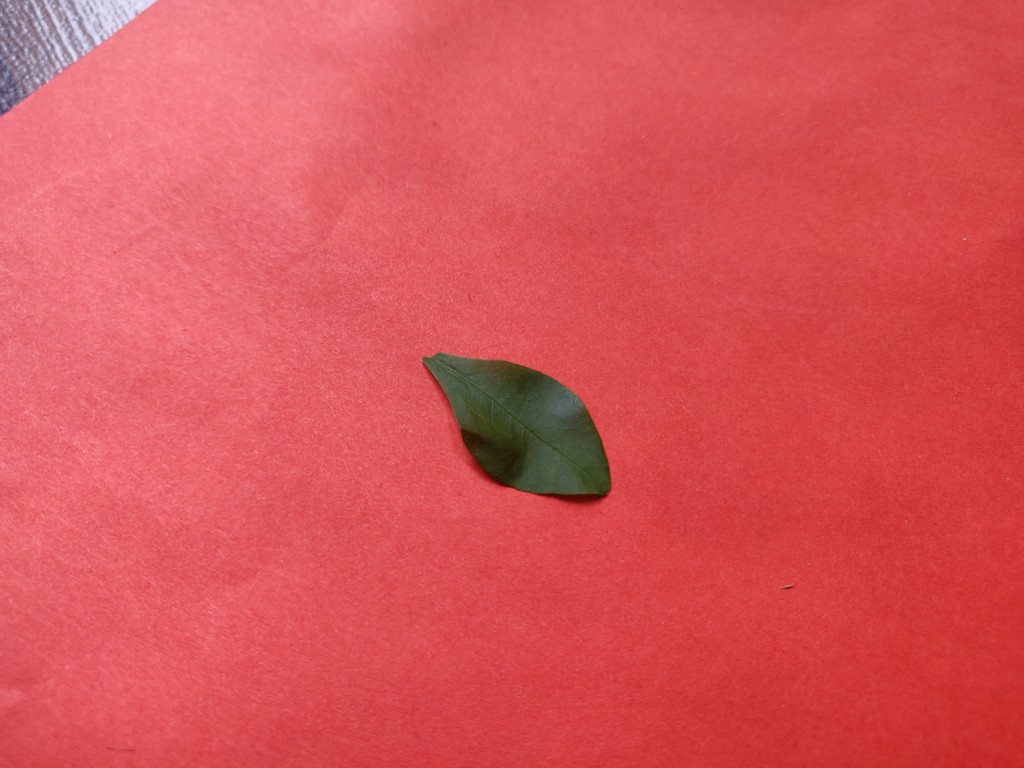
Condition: Healthy
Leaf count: single
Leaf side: front